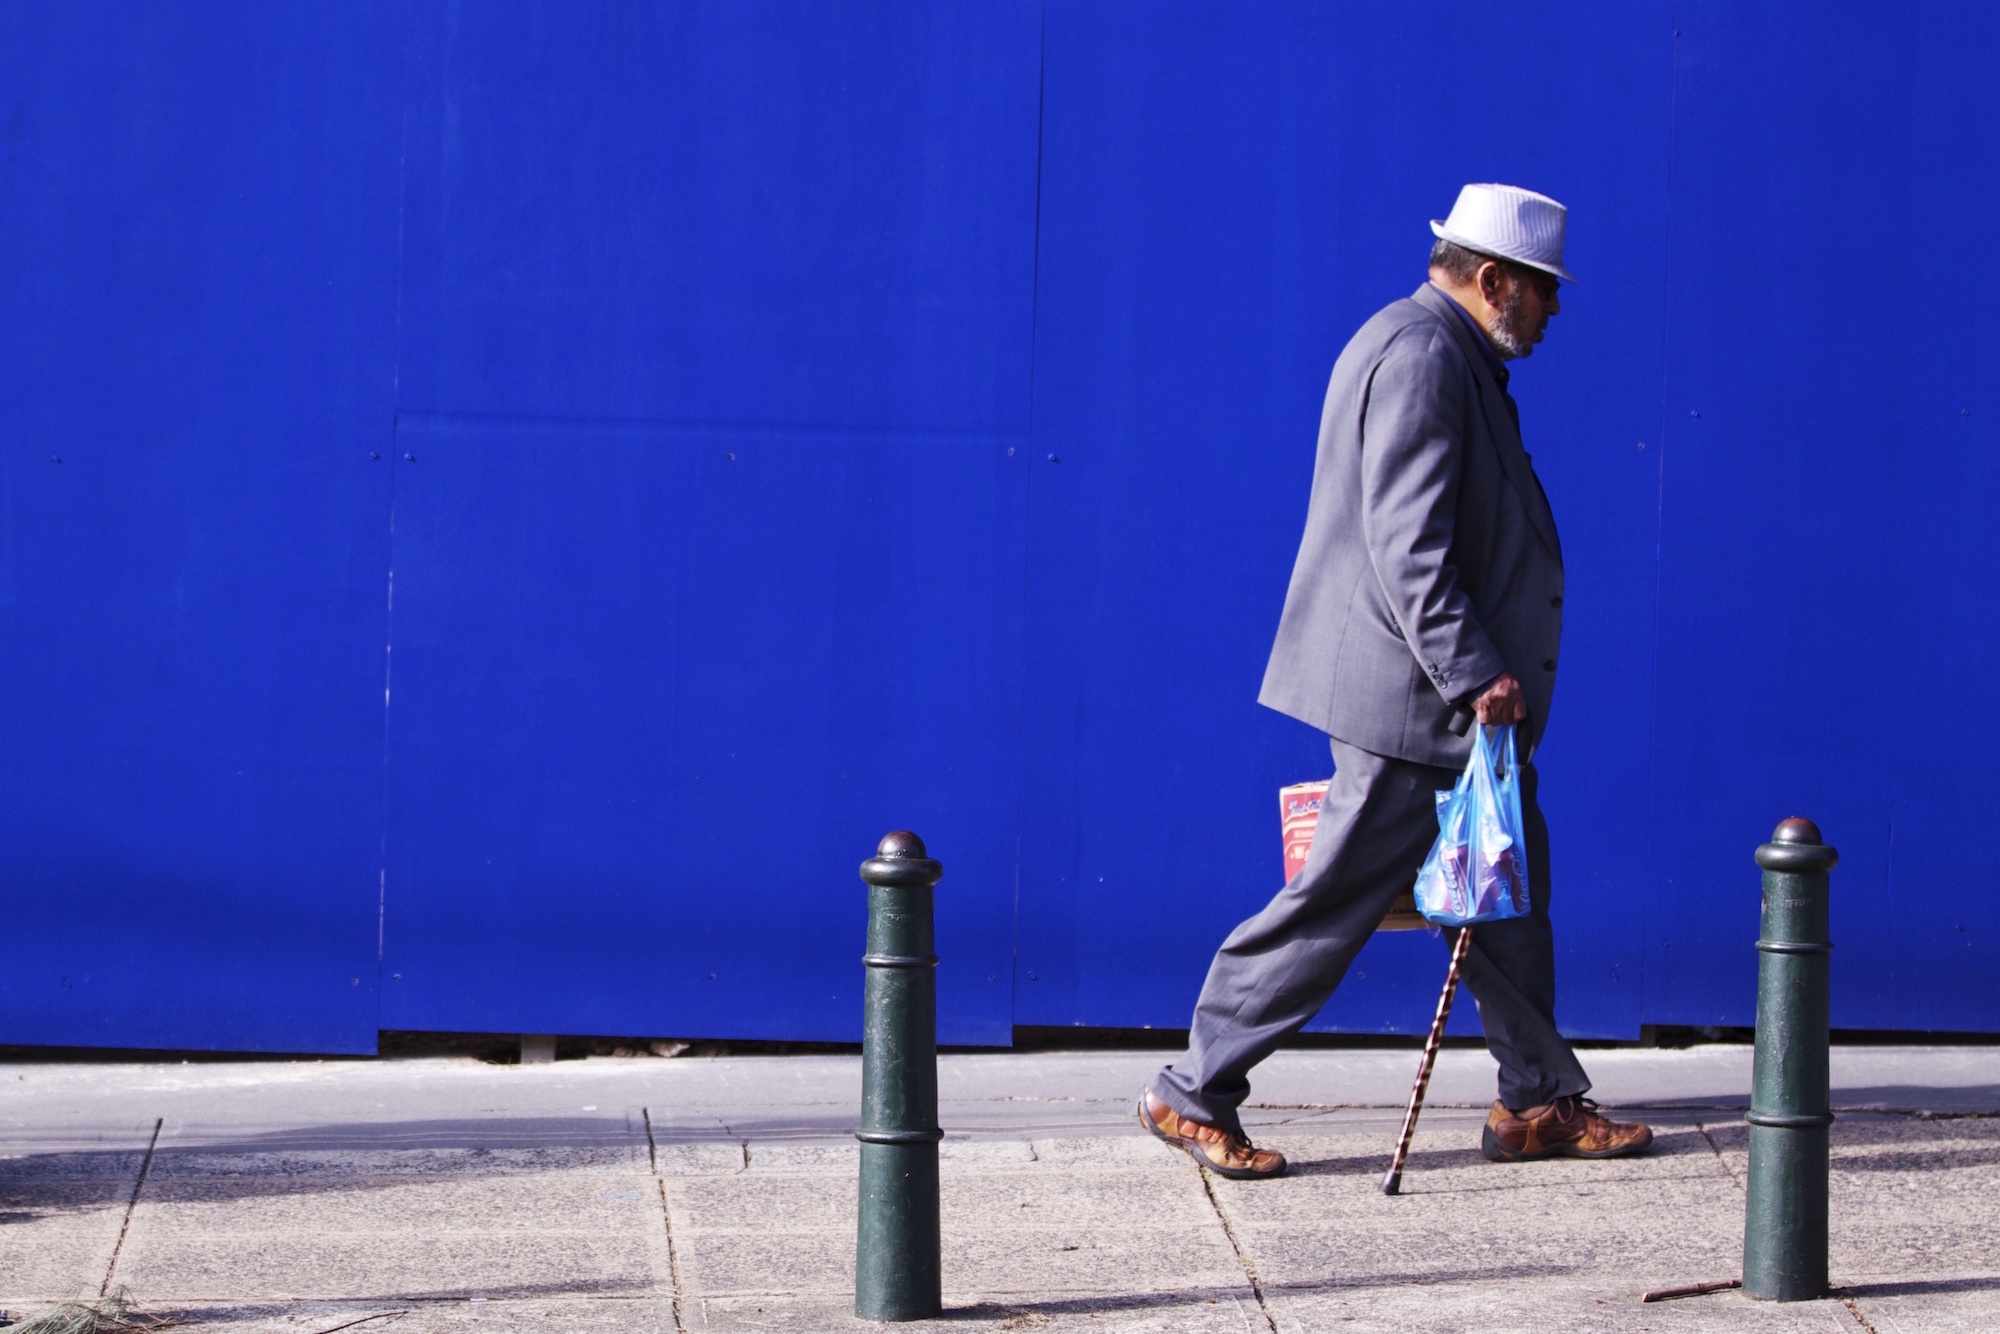
man, blue, sky, standing, male, water, recreation, angle, vacation, fun, energy, competition event